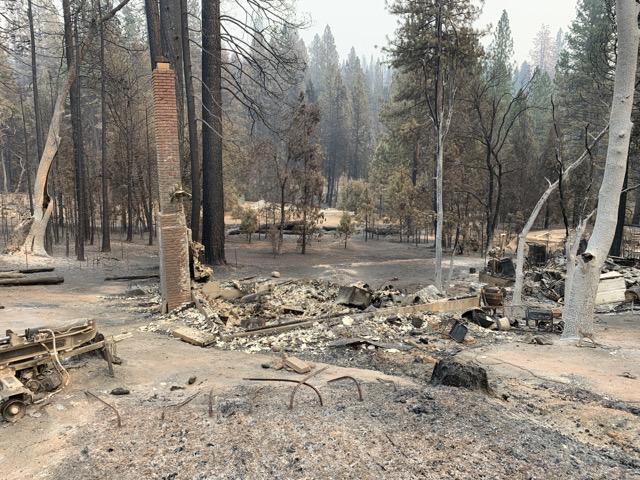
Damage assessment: destroyed